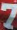
Number: 7